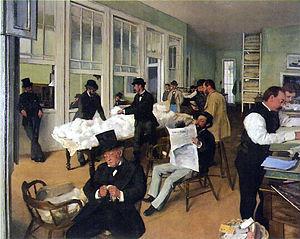
Bureau du coton à la Nouvelle-Orléans par Edgar Degas, peint à la Nouvelle-Orléans en 1873.
Hilaire Germain Edgar de Gas, dit Edgar Degas, né le 19 juillet 1834 à Paris et mort le 27 septembre 1917 dans la même ville, est un artiste peintre, graveur, sculpteur et photographe, naturaliste et impressionniste français.
La Bourse du coton de La Nouvelle-Orléans a été établi à la Nouvelle-Orléans, en Louisiane, en 1871 comme un forum centralisé pour le commerce du coton. Il a fonctionné à la Nouvelle-Orléans jusqu'à sa fermeture en 1964. C'est maintenant un lieu Historique National.